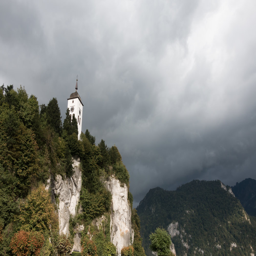
the mountain range and unesco world heritage site of atlas